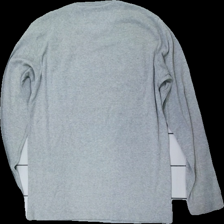
View: back
Type: Top
Category: Men
Brand: Not in the list
Brand text on label: guga
Colors: Grey, White, Black
Material: ?
Pattern: Other
Cut: Regular
Size: L
Season: All
Damage location: top center
Damage 2 location: middle right
Price range: <50
Recommended usage: Export
Description: grå långärmad tröja med text fram, mycket nopprig